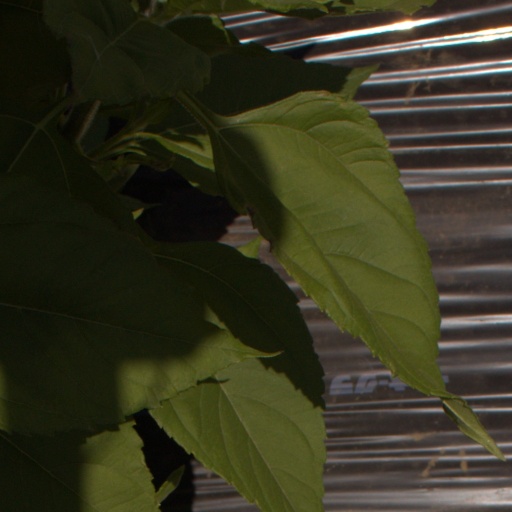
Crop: Jerusalem artichoke